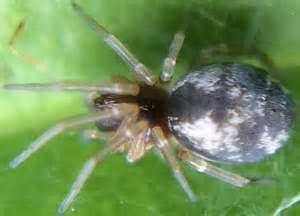
Label: spider